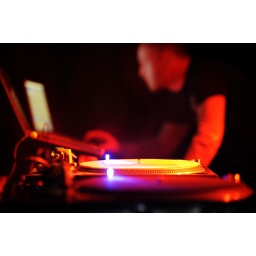
underground-mini-festivals in het Gaslab in Eindhoven. Foto's gemaakt door Bart van Overbeeke.